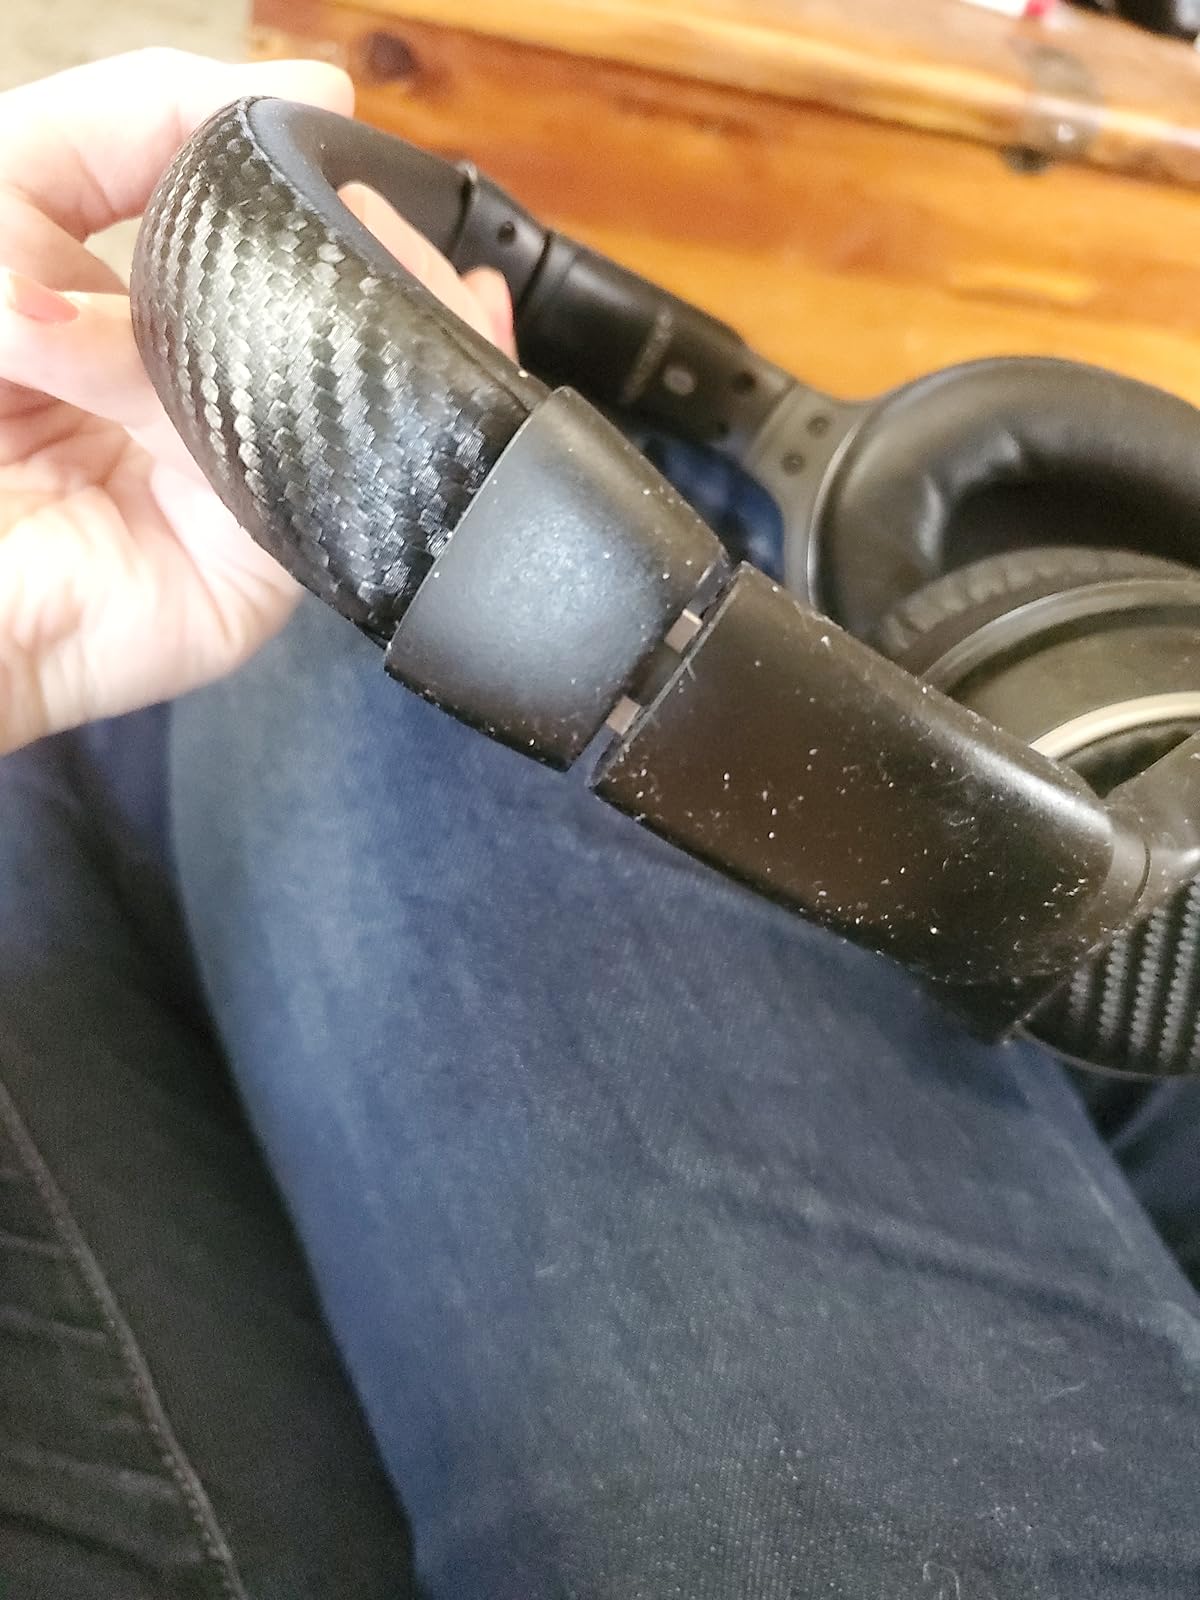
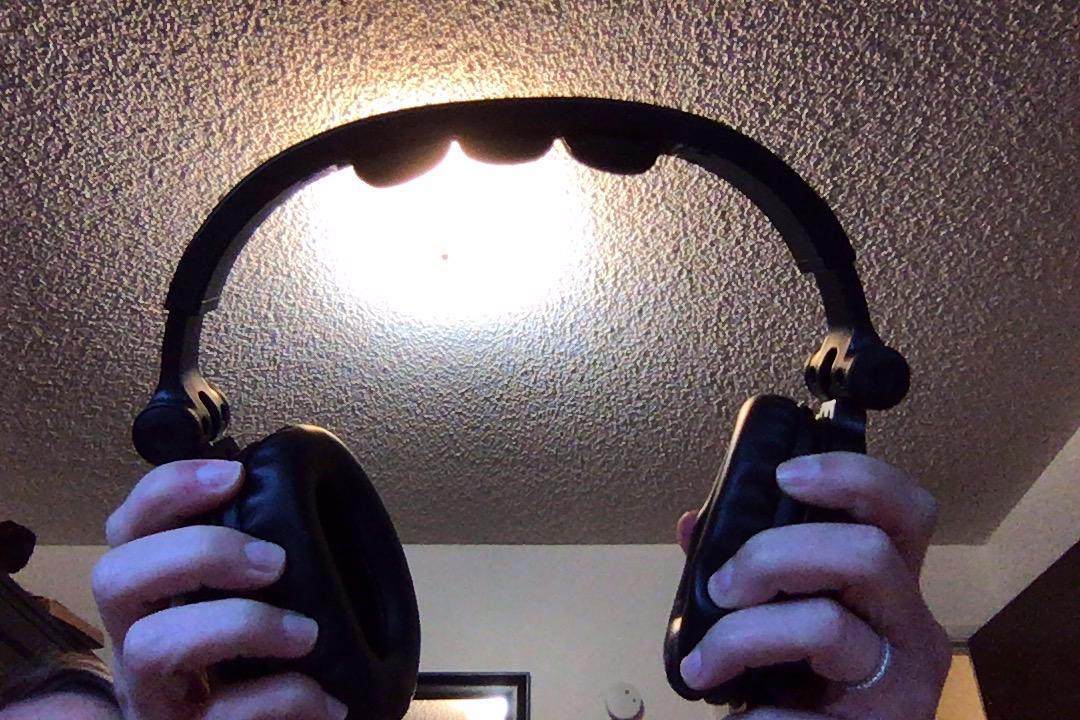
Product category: headphones
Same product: no